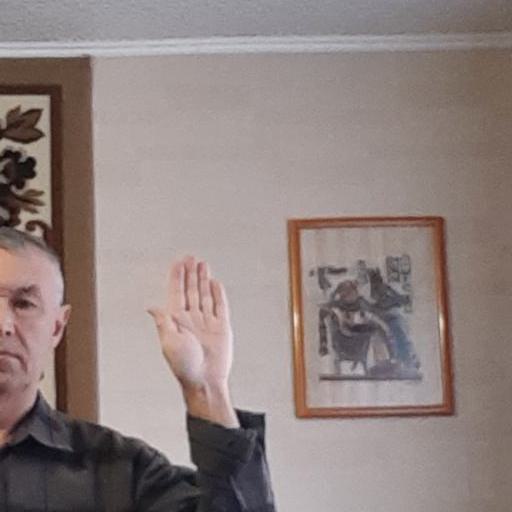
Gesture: stop